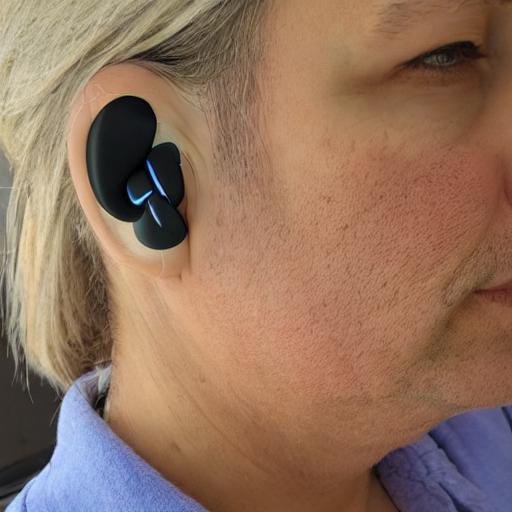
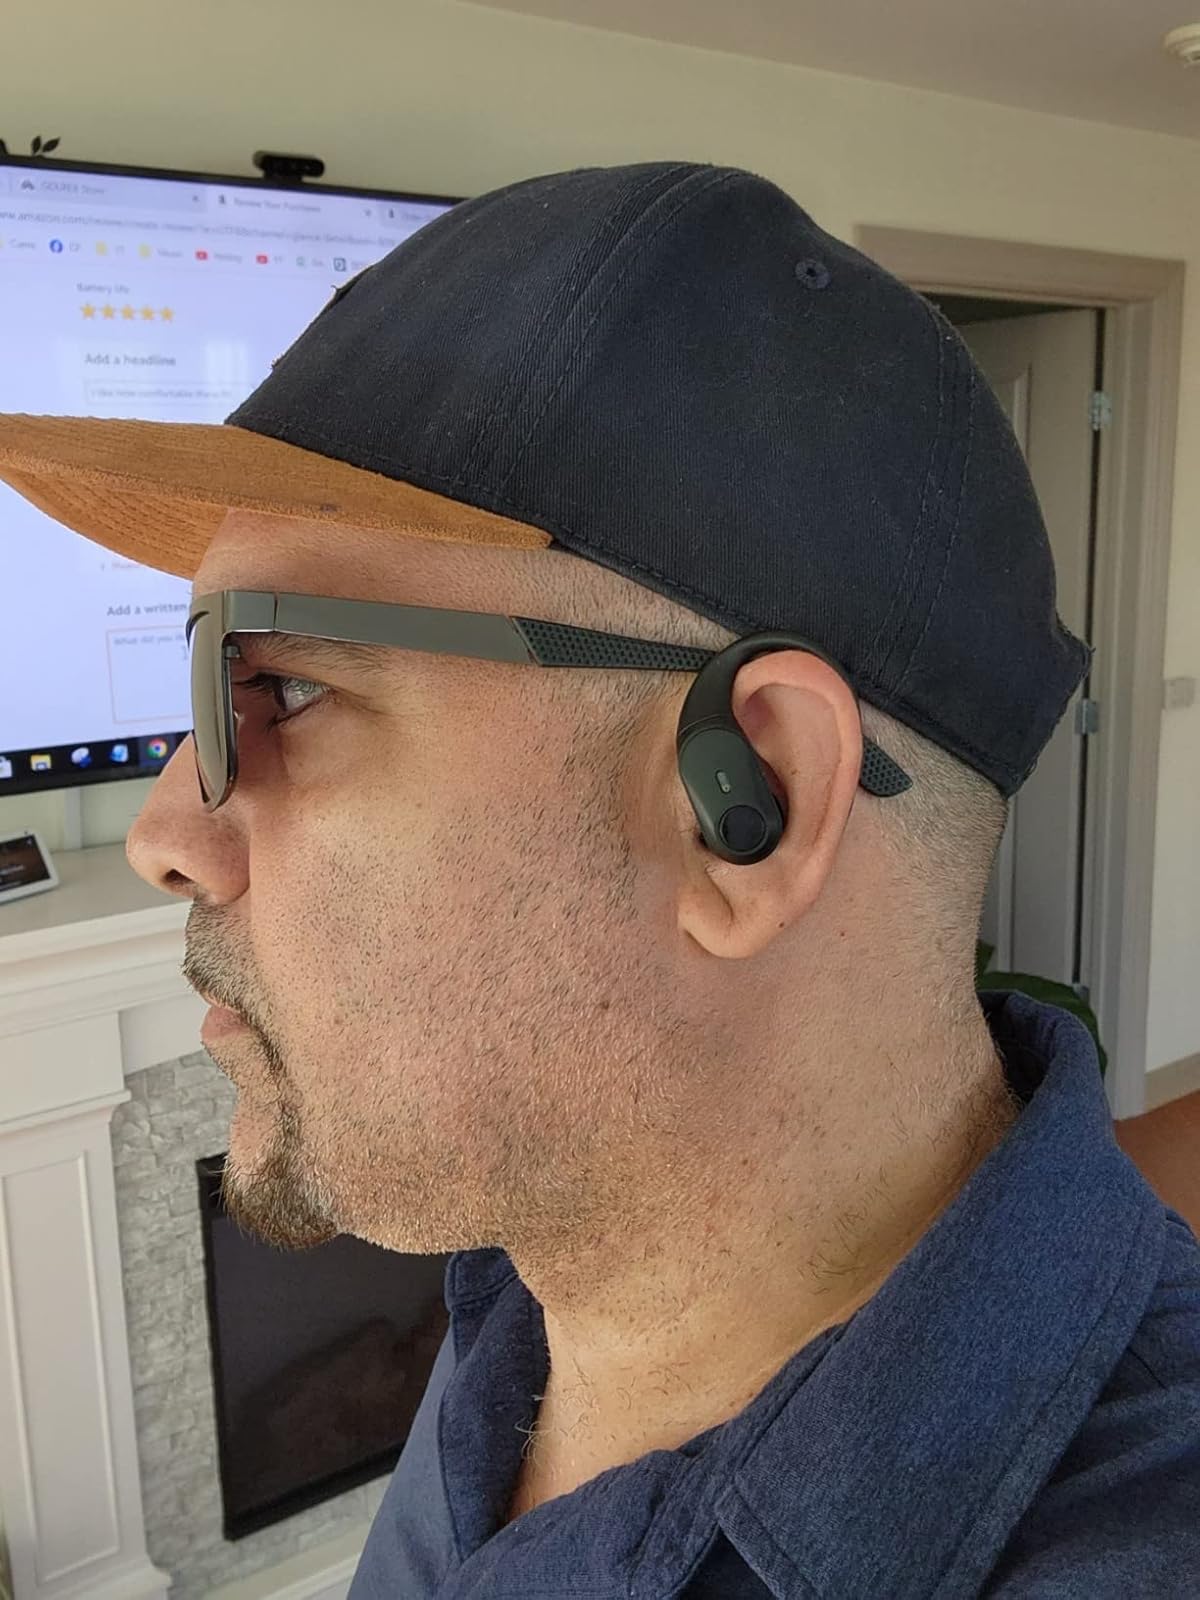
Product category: earbuds
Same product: no